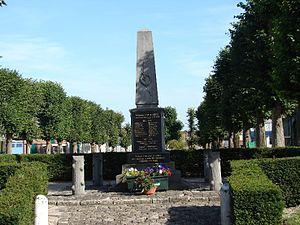
Monument aux morts de Haute-Avesnes
Haute-Avesnes est une commune française située dans le département du Pas-de-Calais en région Hauts-de-France.